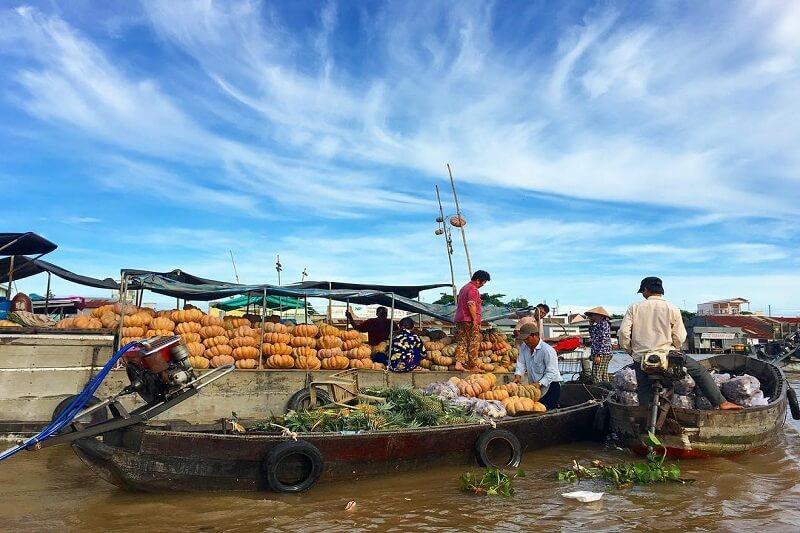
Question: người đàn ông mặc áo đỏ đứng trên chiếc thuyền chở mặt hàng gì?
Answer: trái cây